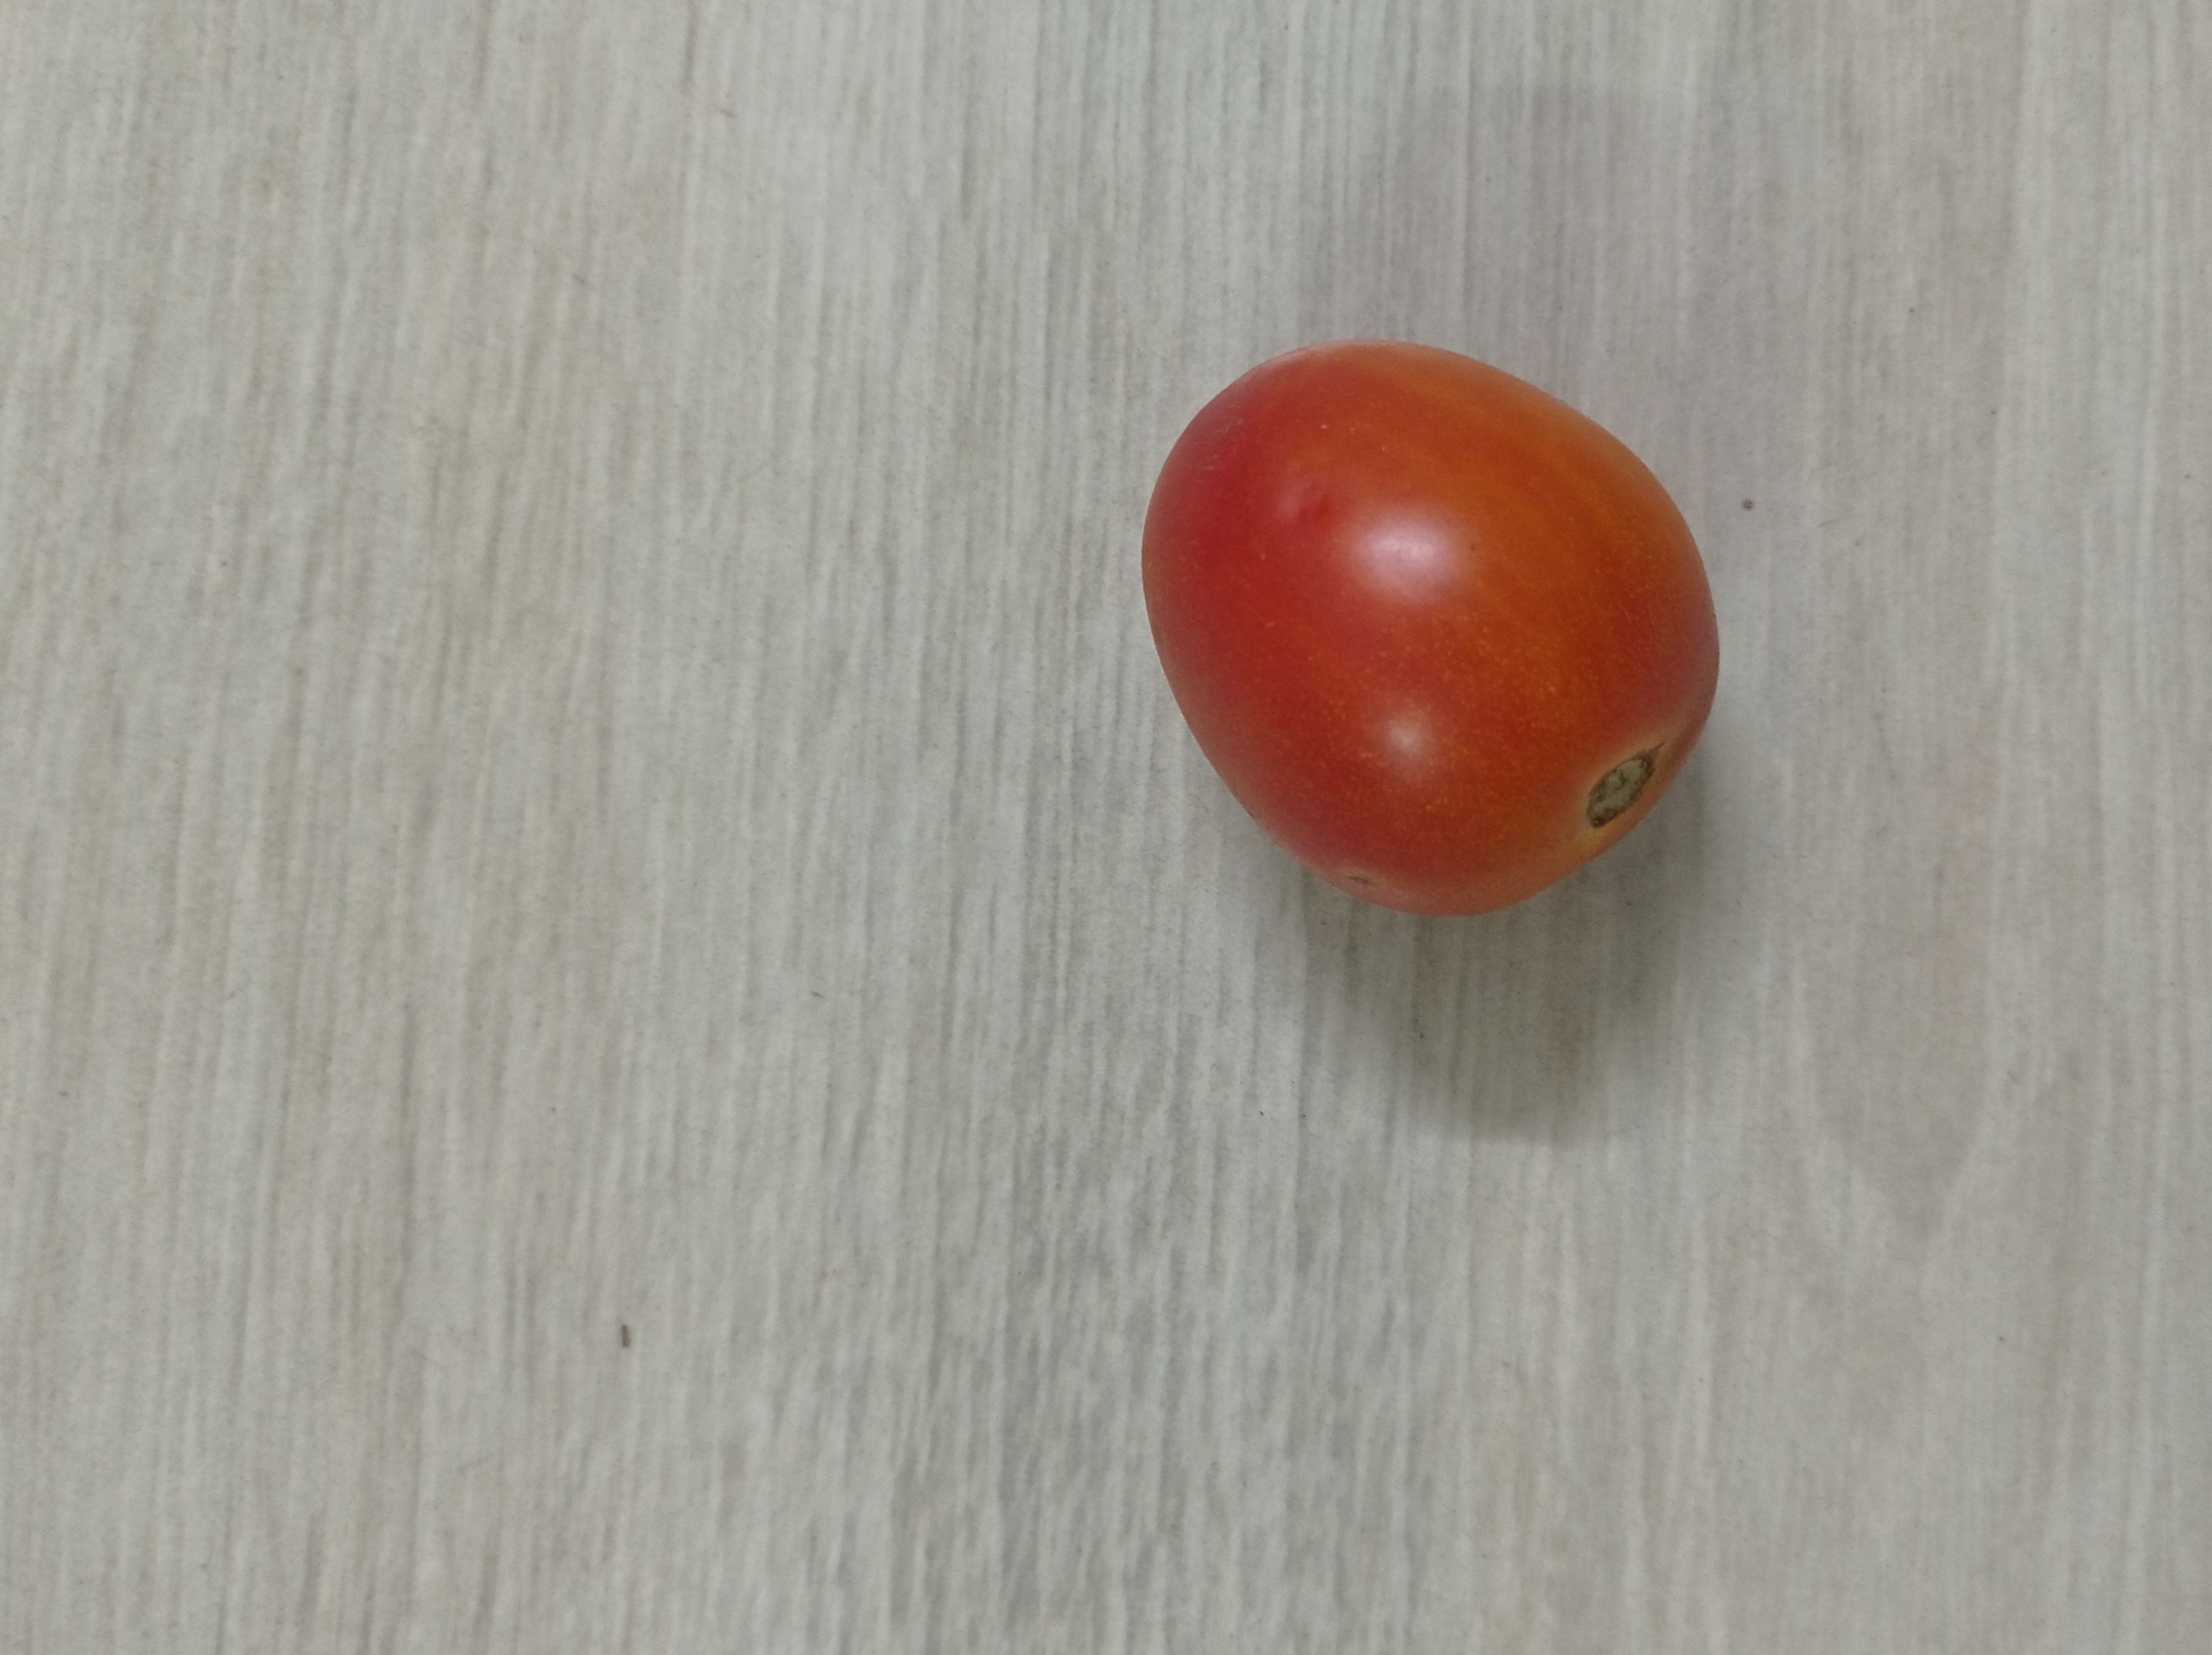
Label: Fresh